Battle of Saumur (1940)

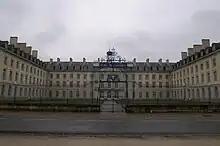
Saumur - École de Cavalerie - Caserne grille

A national armistice had been agreed on 19 June; however, it was on the afternoon of the 20th when Germany gave instructions about where and when the armistice would be signed: the French delegation would cross into German territory at Tours at 5 pm on 20 June. Meanwhile, at 9:00 pm on 20 June, with Tours to the east and Angers to the west in German hands and with orders to pull back, Colonel Michon decided the cadets could no longer hold Saumur and withdrew them south. The defenders were exhausted, but those that could made their way south, many by bicycle, to a rendezvous south of Fontevraud Abbey where the bodies of two English kings and a queen are buried: Henry II, Eleanor of Aquitaine and Richard the Lionheart.